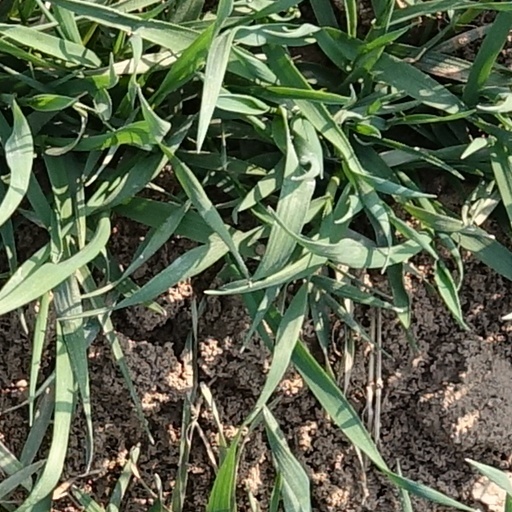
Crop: wheat